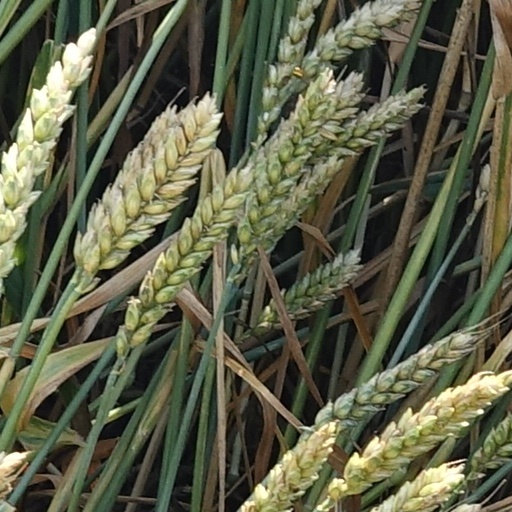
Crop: wheat